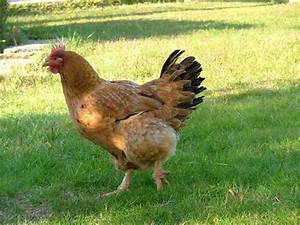
Label: chicken